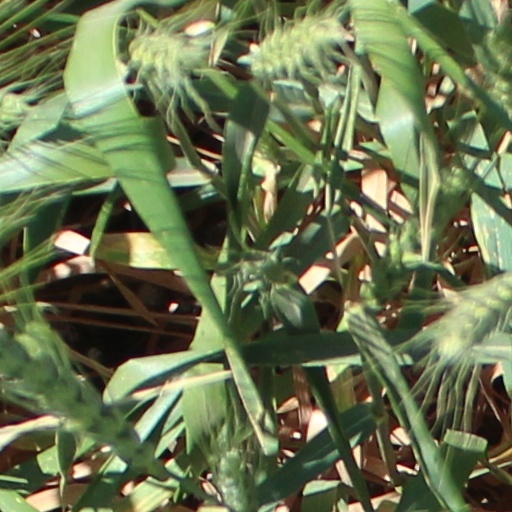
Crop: wheat